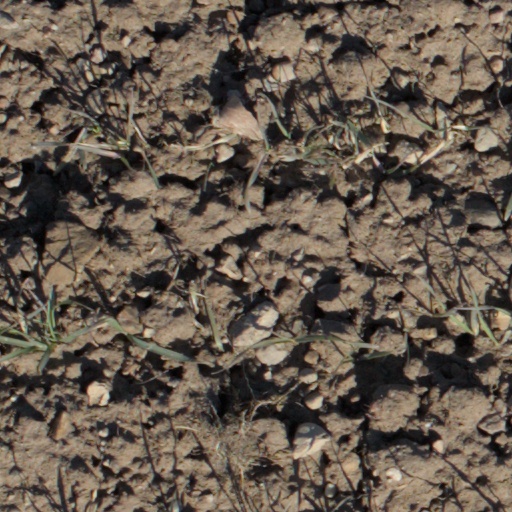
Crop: wheat